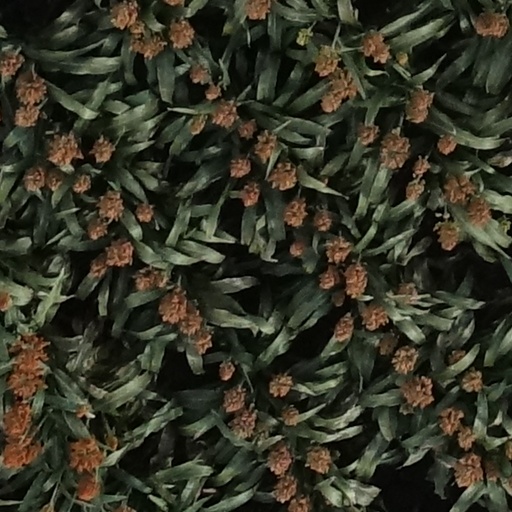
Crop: sorghum